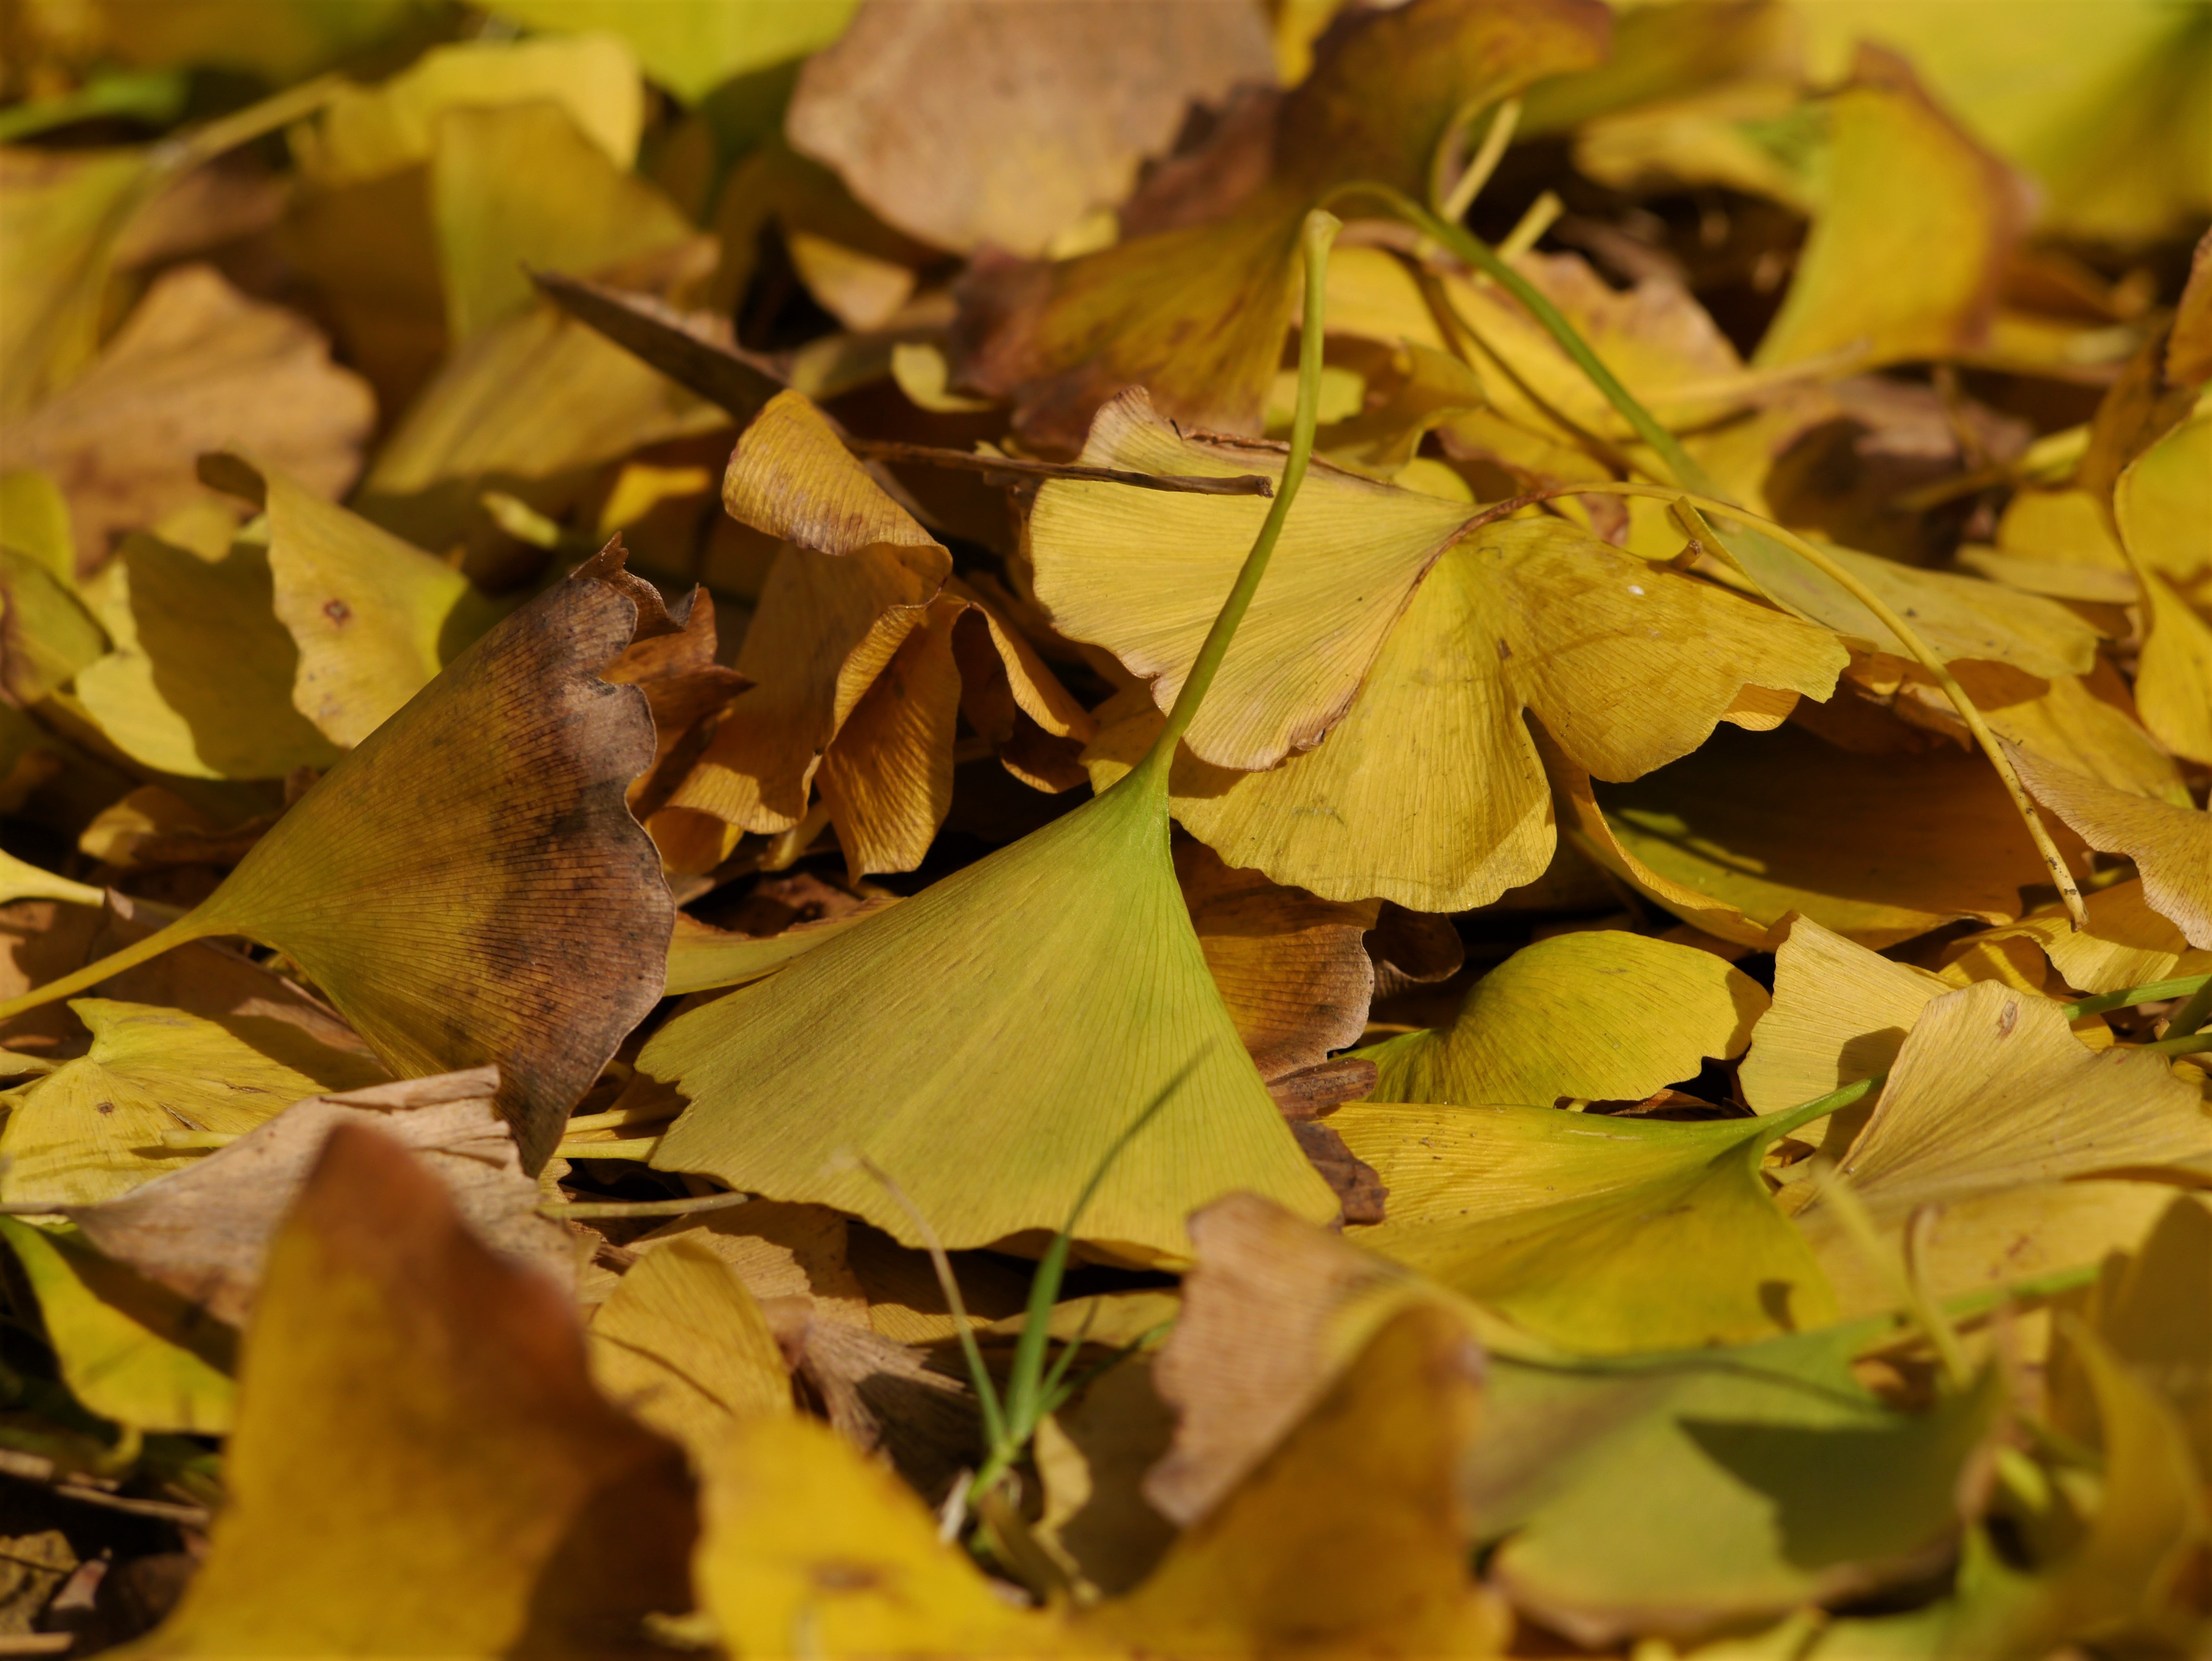
tree, nature, branch, plant, sunlight, leaf, flower, green, autumn, botany, yellow, japan, flora, season, vein, deciduous, fallen leaves, yellow leaves, otsu park, yokosuka, kanagawa japan, huang, gingko tree, macro photography, late autumn, flowering plant, maidenhair tree, plant stem, woody plant, land plant